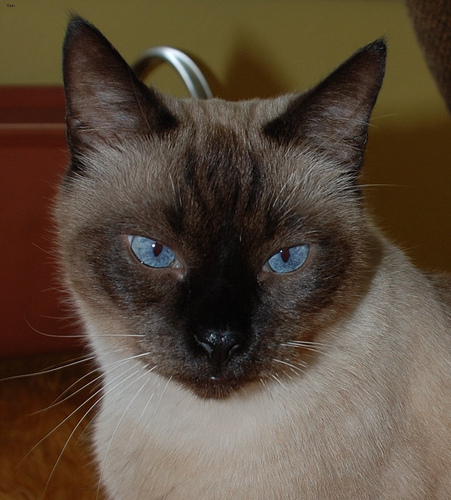
Animal: cat
Breed: siamese